Chris Cornell

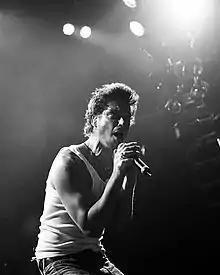
Cornell performing with Audioslave in 2003

Audioslave's second album, "Out of Exile", was released in May 2005 and debuted at number one on the U.S. charts. The album has since gone on to achieve platinum status. The album features the singles "Out of Exile", "Be Yourself", "Your Time Has Come" and "Doesn't Remind Me". Cornell admitted to writing his most personal songs ever on this album, influenced by the positive changes in his life since 2002. He also described the album as more varied than the debut and relying less on heavy guitar riffs. Critics initially described Audioslave as an amalgamation of Rage Against the Machine and Soundgarden, but by the band's second album, "Out of Exile", noted that they had established a separate identity. The album was received more favorably than Audioslave's debut; critics noted Cornell's stronger vocals, likely the result of quitting smoking and drinking, and pointed out that "Out of Exile" is "the sound of a band coming into its own". AllMusic praised the album as "lean, hard, strong, and memorable".